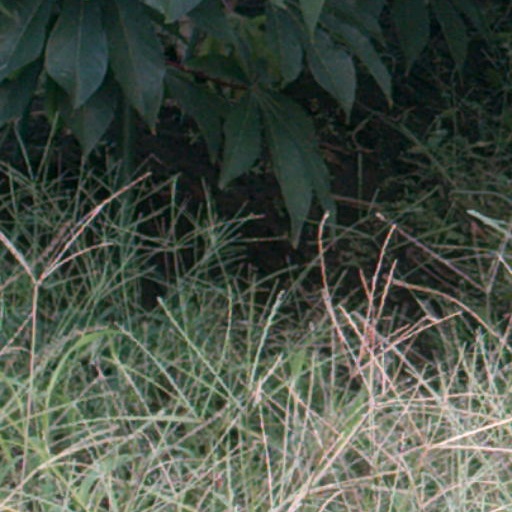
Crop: cassava